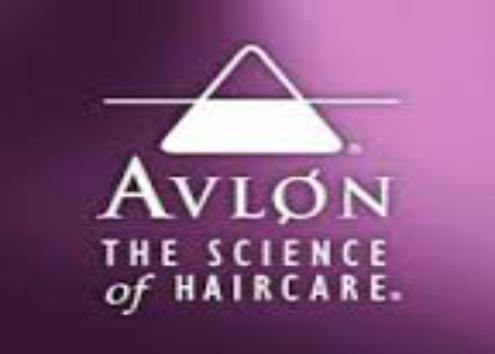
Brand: Avlon
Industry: Necessities